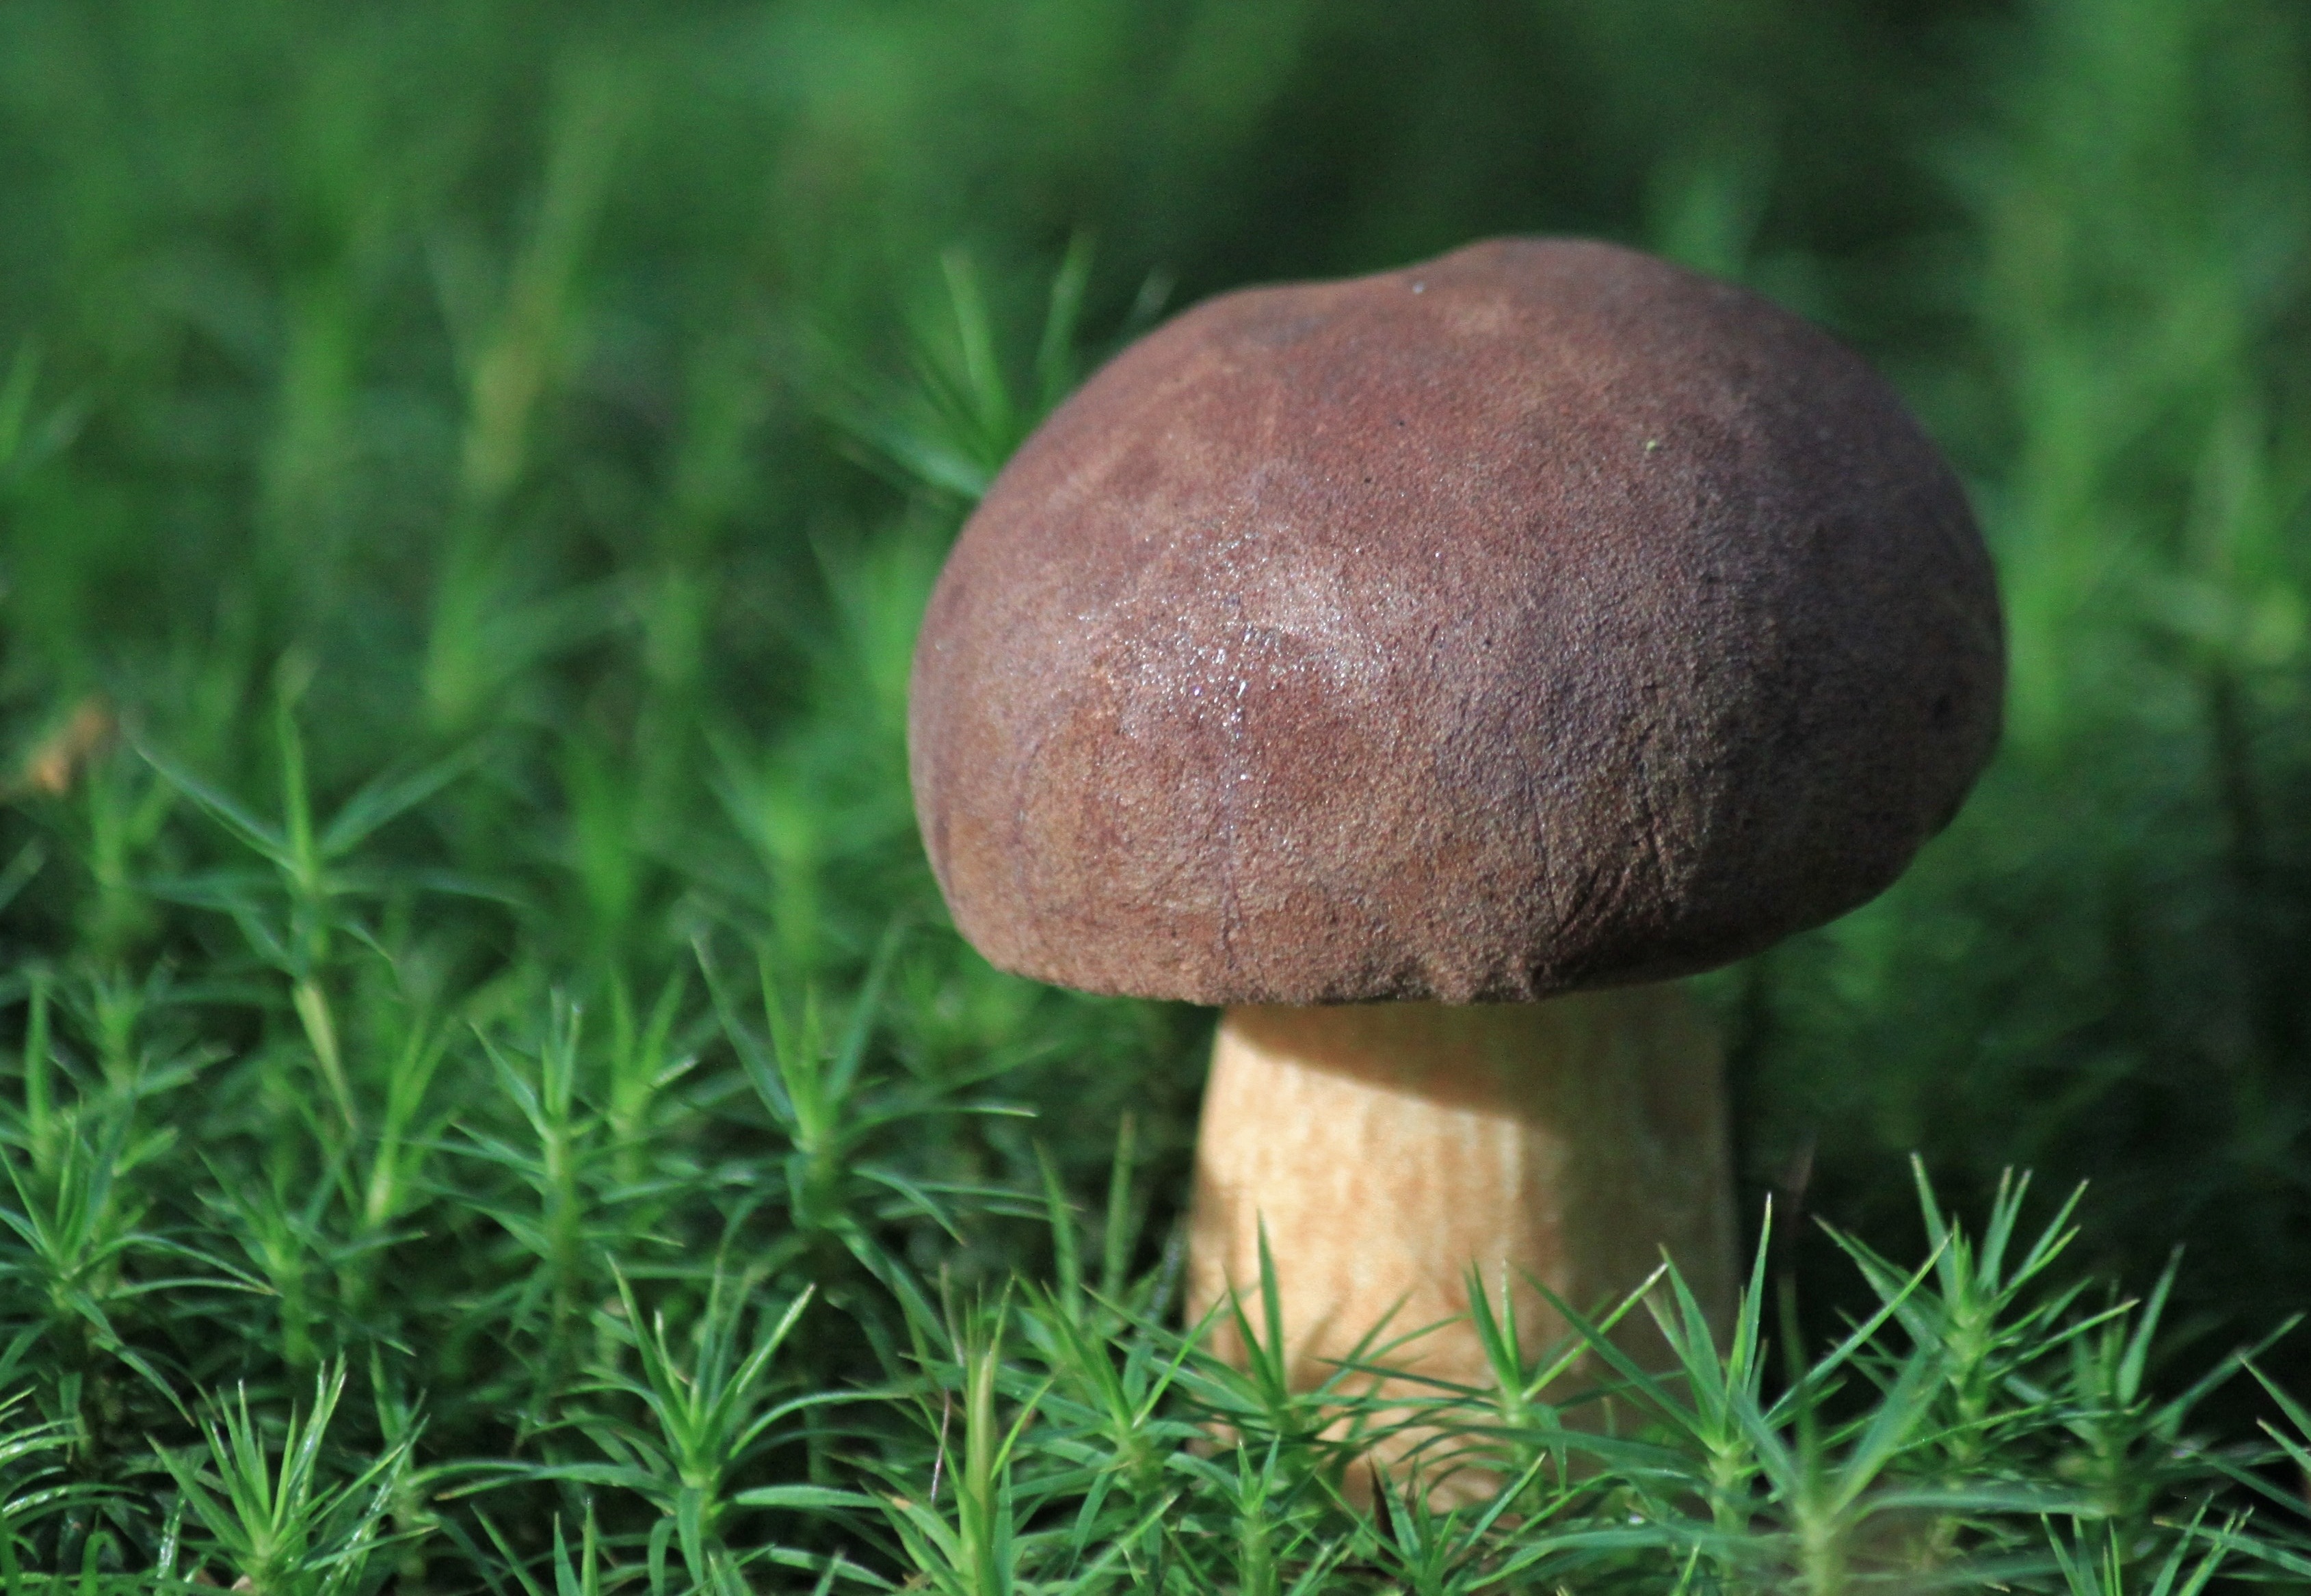
nature, forest, grass, gathering, plant, lawn, moss, green, macro, brown, soil, hat, mushroom, close, flora, fungus, woodland, agaric, bolete, edible, agaricus, matsutake, datailaufnahme, forest plant, edible mushroom, medicinal mushroom, agaricomycetes, agaricaceae, champignon mushroom, penny bun, chestnut mushroom